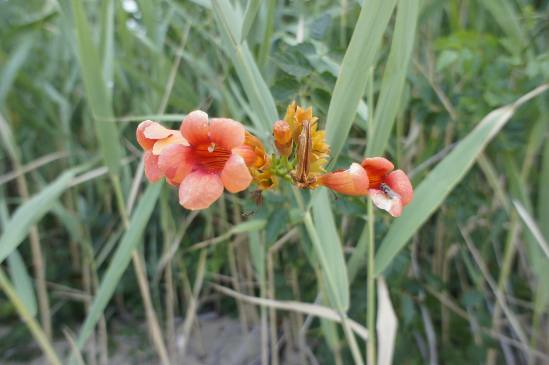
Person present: No